Main Line (Long Island Rail Road)

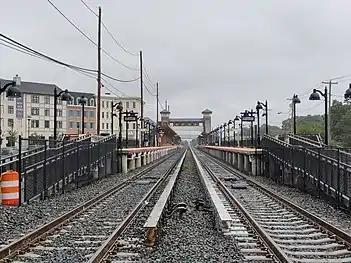
The completed second track, as viewed from the reconstructed Wyandanch station

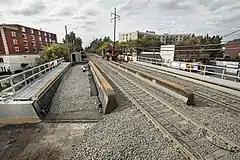
The Post Avenue Bridge near Westbury station, which was replaced in October 2017 to accommodate a third track

In 2012, the MTA approved a project to build a second track between Ronkonkoma and Farmingdale. At the time, the only areas east of Farmingdale with two tracks were the segment between Deer Park and Brentwood stations, inclusive; at Central Islip station; and at Ronkonkoma station. Construction of the double track occurred on land that the LIRR has owned since the 1980s, when the land was acquired for the electrification project. The double track project also included upgrades to switches, grade crossings, and station facilities. This project increased operational flexibility by enabling reverse-peak service between Farmingdale and Ronkonkoma and increased off-peak service between Hicksville and Ronkonkoma, with service able to operate half-hourly instead of just hourly. This additional capacity allows the Main Line to better serve as a substitute for South Shore lines in case of a disturbance caused by extreme weather. With the use of the New Track Construction (NTC) method, rail was laid down ten times faster than regular track laying methods, saving $7 million, and allowing the project to be completed 16 months ahead of schedule.